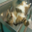
Label: cat